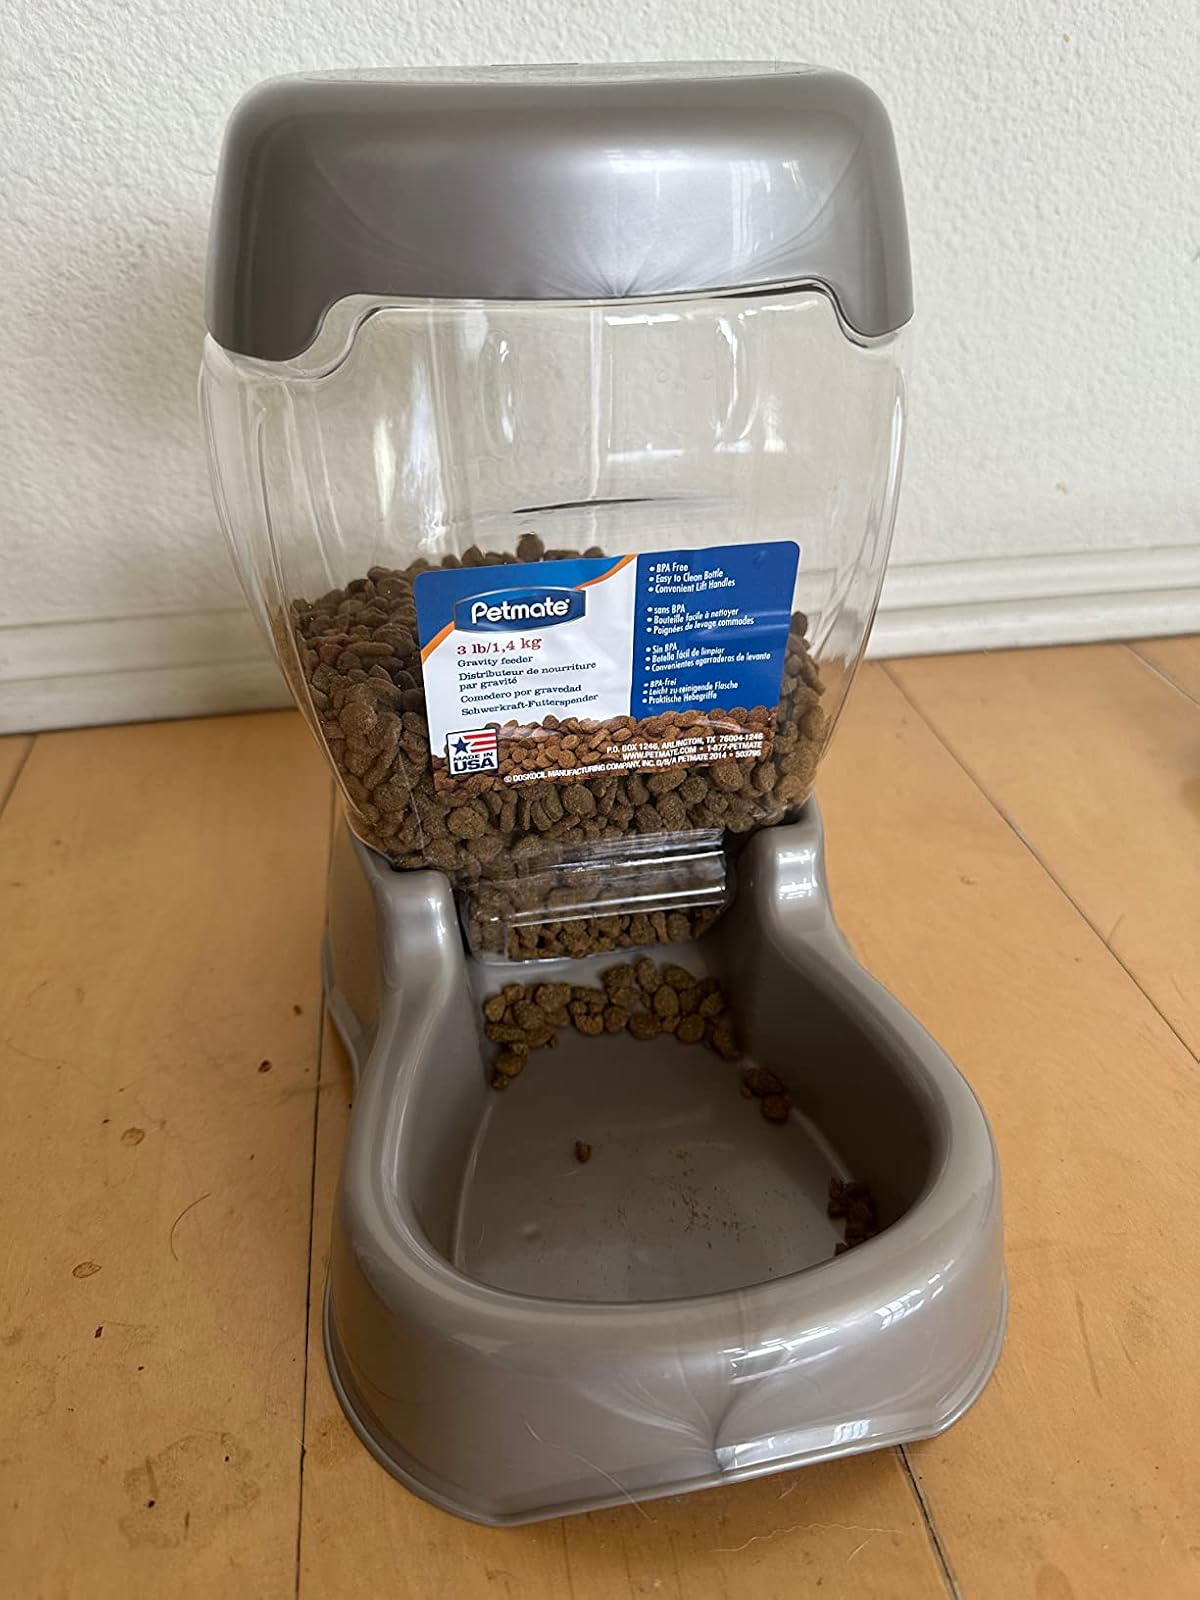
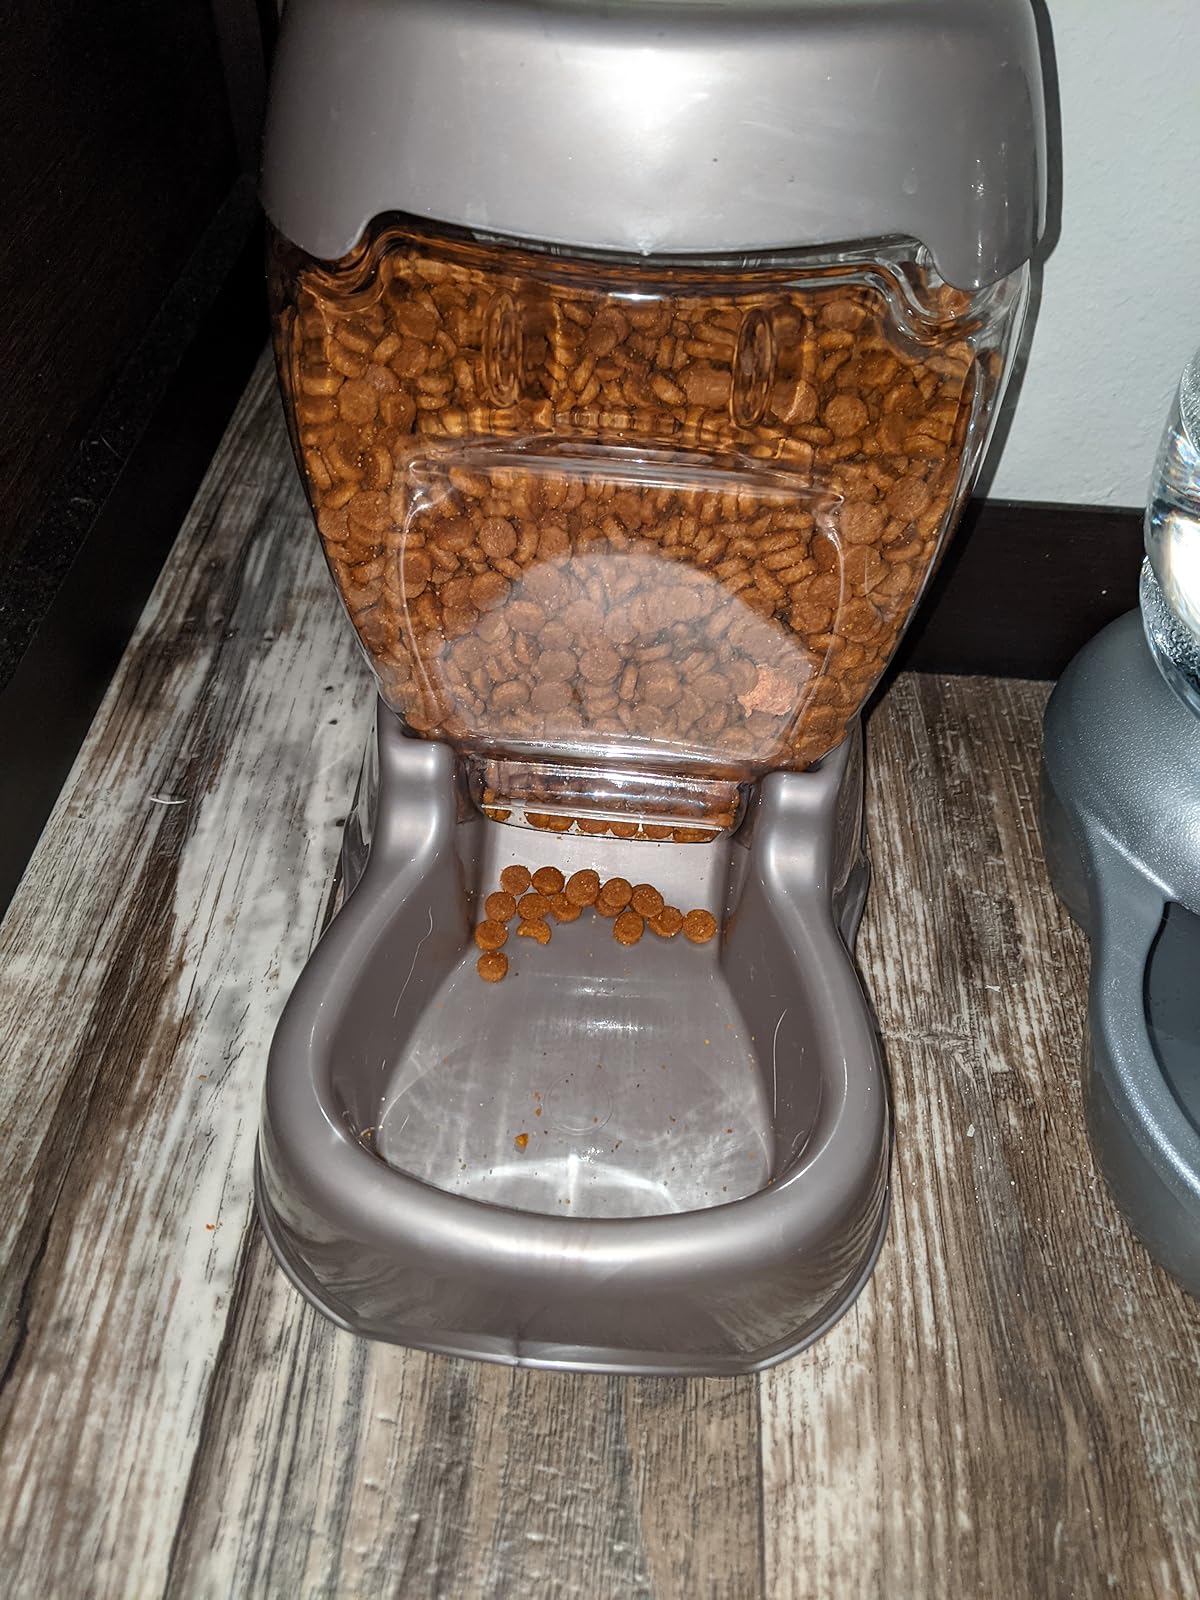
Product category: items_feeder
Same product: yes